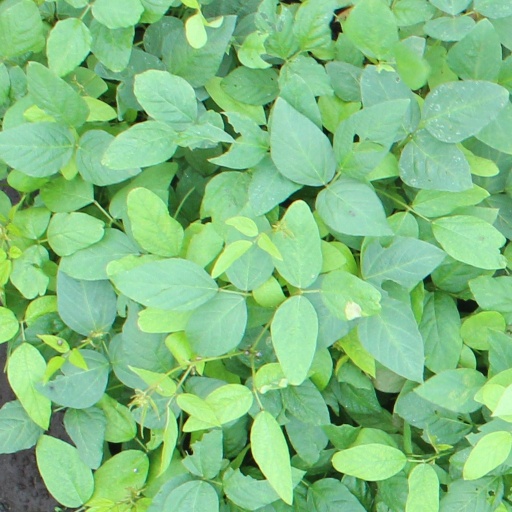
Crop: soybean